Laura Aller

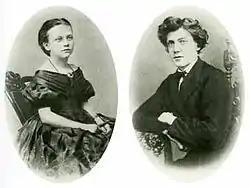
Early portraits of Laura and Carl Aller

Born on 14 January 1849 in Copenhagen, Laura Christiane Bierring was the daughter of the herbalist Lauritz Jørgen Bierring (1816–1854) and Christine Clausen (1816–1971). Brought up in a modest Copenhagen home, on 20 October 1871 she married the lithographer Carl Julius Aller (1845–1926) who had become known for inventing a new photolithographic process facilitating the production of multiple copies of the same image.